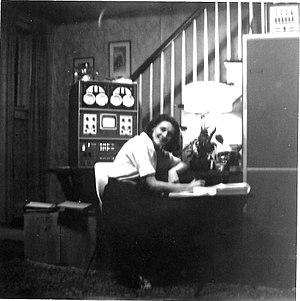
Mary Allen Wilkes est une programmeuse et conceptrice de logiciel, connue pour son travail avec l'ordinateur LINC, considéré comme le premier ordinateur personnel. Mary Wilkes est diplômée du Wellesley College en 1959, où elle s'est spécialisée en philosophie et en théologie. Elle souhaitait devenir avocate, mais ses amis et ses mentors la découragent, car elle est une femme. Elle cherche un emploi dans le domaine de l'informatique, parce que la programmation informatique était un domaine ouvert aux femmes et parce que son professeur de géographie de huitième année lui avait dit lors d'une discussion en classe : « Mary Allen, quand tu seras grande, tu seras programmeuse ». À l'époque, elle n'avait aucune idée de ce que cela voulait dire, mais elle ne l'a jamais oublié. Elle est finalement devenue avocate en 1975.